SS Absaroka

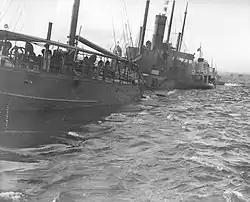
"Absaroka" listing to starboard following torpedo attack by Japanese submarine. December 1941.jpg

"Absaroka" was torpedoed and damaged by the off Point Fermin, California, and beached off Fort MacArthur on 24 December 1941. The attack was one of the opening incidents of what is called the Battle of Los Angeles during which American merchant ships were attacked by Japanese submarines in waters off the West Coast from the last half of December 1941 through February 1942. Other ships attacked during this event were , escaped shelling and torpedoes as did , , "Connecticut" and "Idaho" but with damage. "H.M. Storey" escaped but sank later. , , , "Camden" and were sunk.